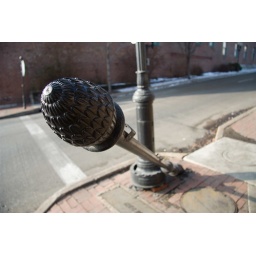
Took a walk at the Landing this morning. Someone pushed over a random road sign holder thingy...